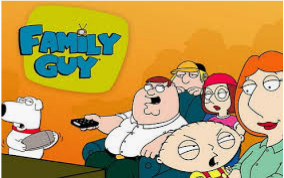
Portrait style: Cartoon Portrait